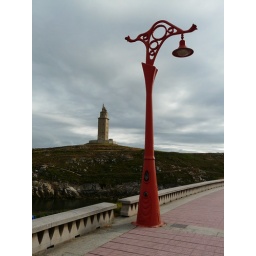
Gaudiesque street lamp and Torre de Hercules in A Coruna